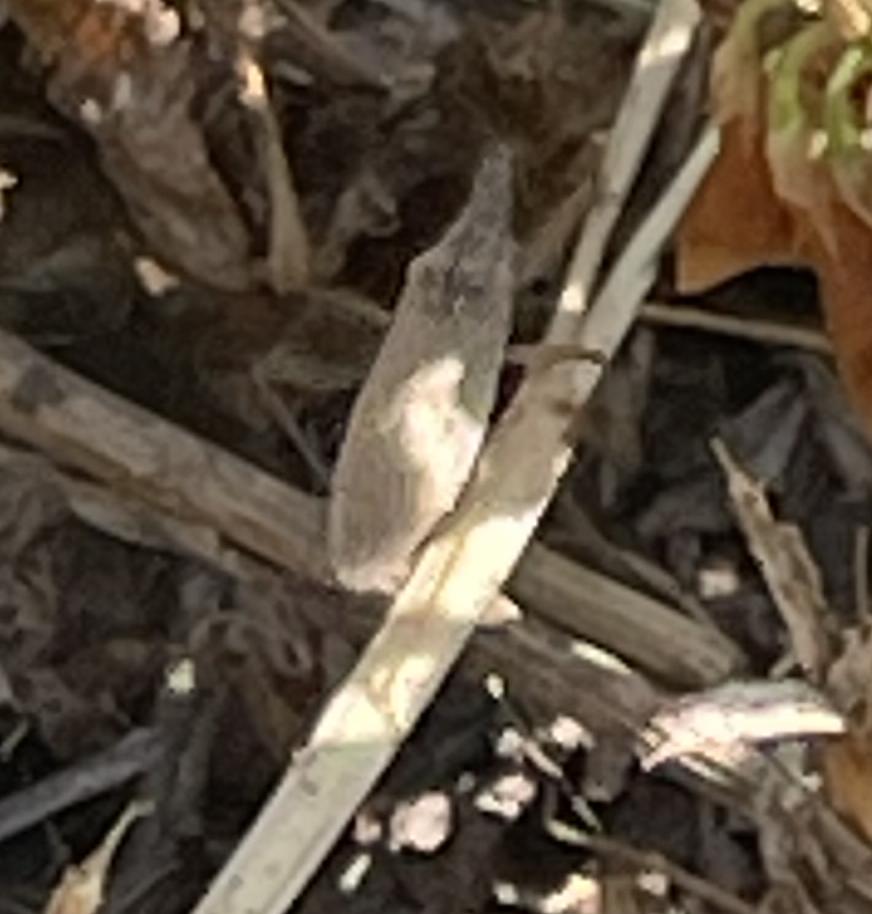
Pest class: predators